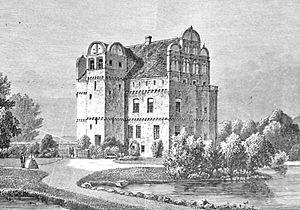
Le château de Hesselagergård est un château danois situé dans le sud-est de l'île de Fionie, près de Gudme. C'est le château Renaissance le plus ancien du royaume de Danemark. Il a été construit pour Johan Friis sous le règne de Christian III et de Frédéric II.
La famille von Blixen-Finecke est une famille de la noblesse danoise et de la noblesse suédoise, originaire par les Blixen de Poméranie, qui font souche en Suède au XVIIᵉ siècle. Ils sont naturalisés en 1723 et obtiennent en 1772 le titre de baron suédois.